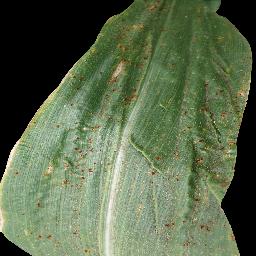
Label: Corn_(Maize)___Common_Rust